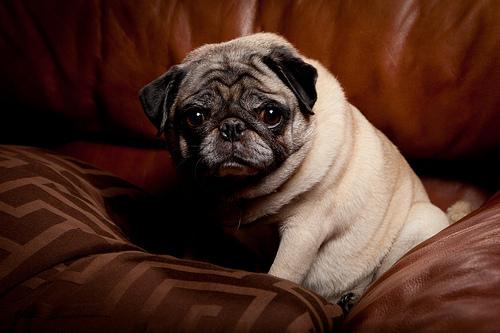
Breed: pug